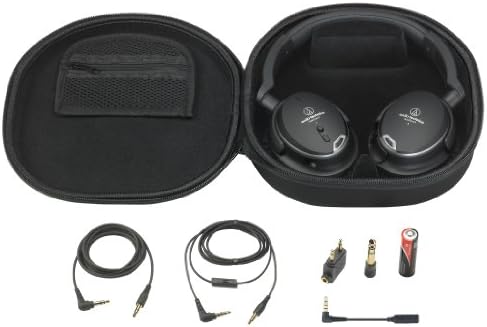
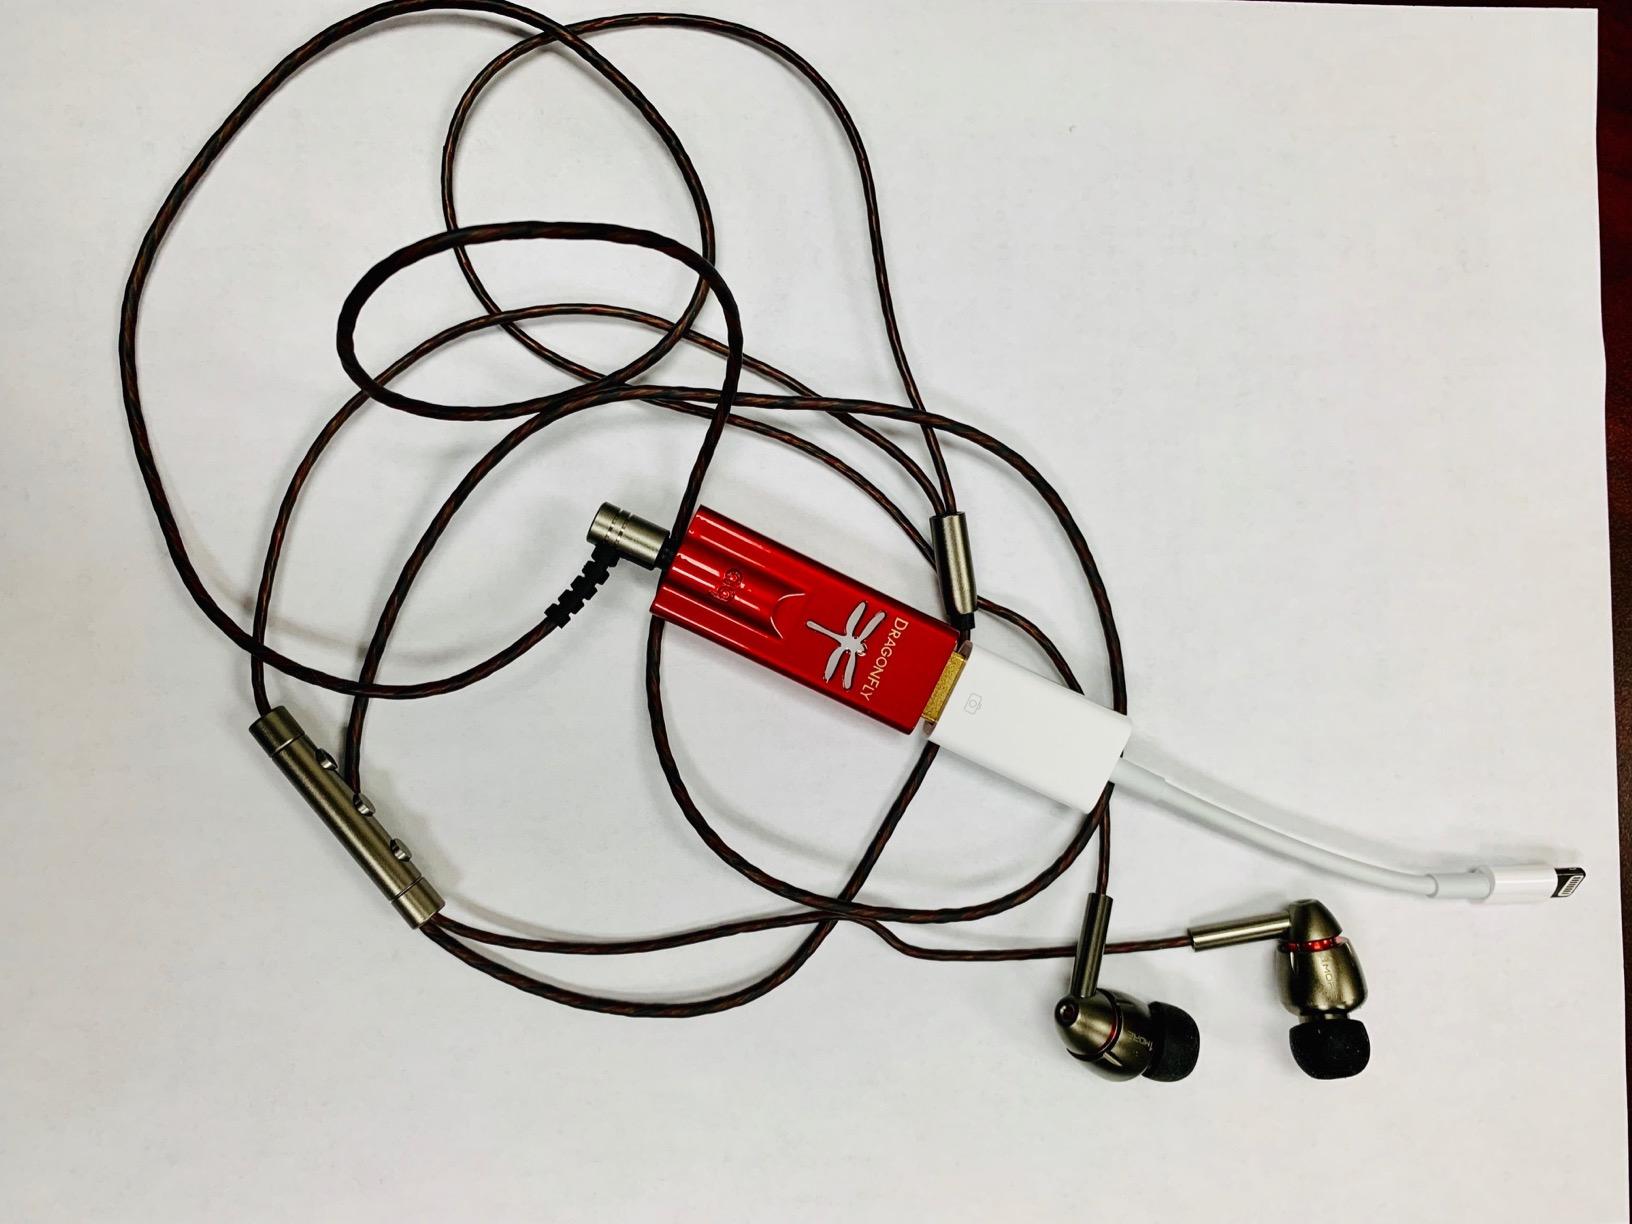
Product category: headphones
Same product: no